The Sky Above

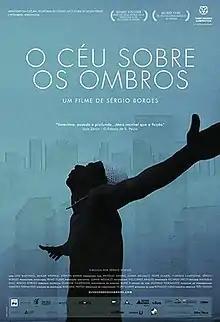
Film poster

The Sky Above is a 2010 Brazilian docudrama directed by Sérgio Borges. The film won five awards at the Brasilia Film Festival, including Best Picture.